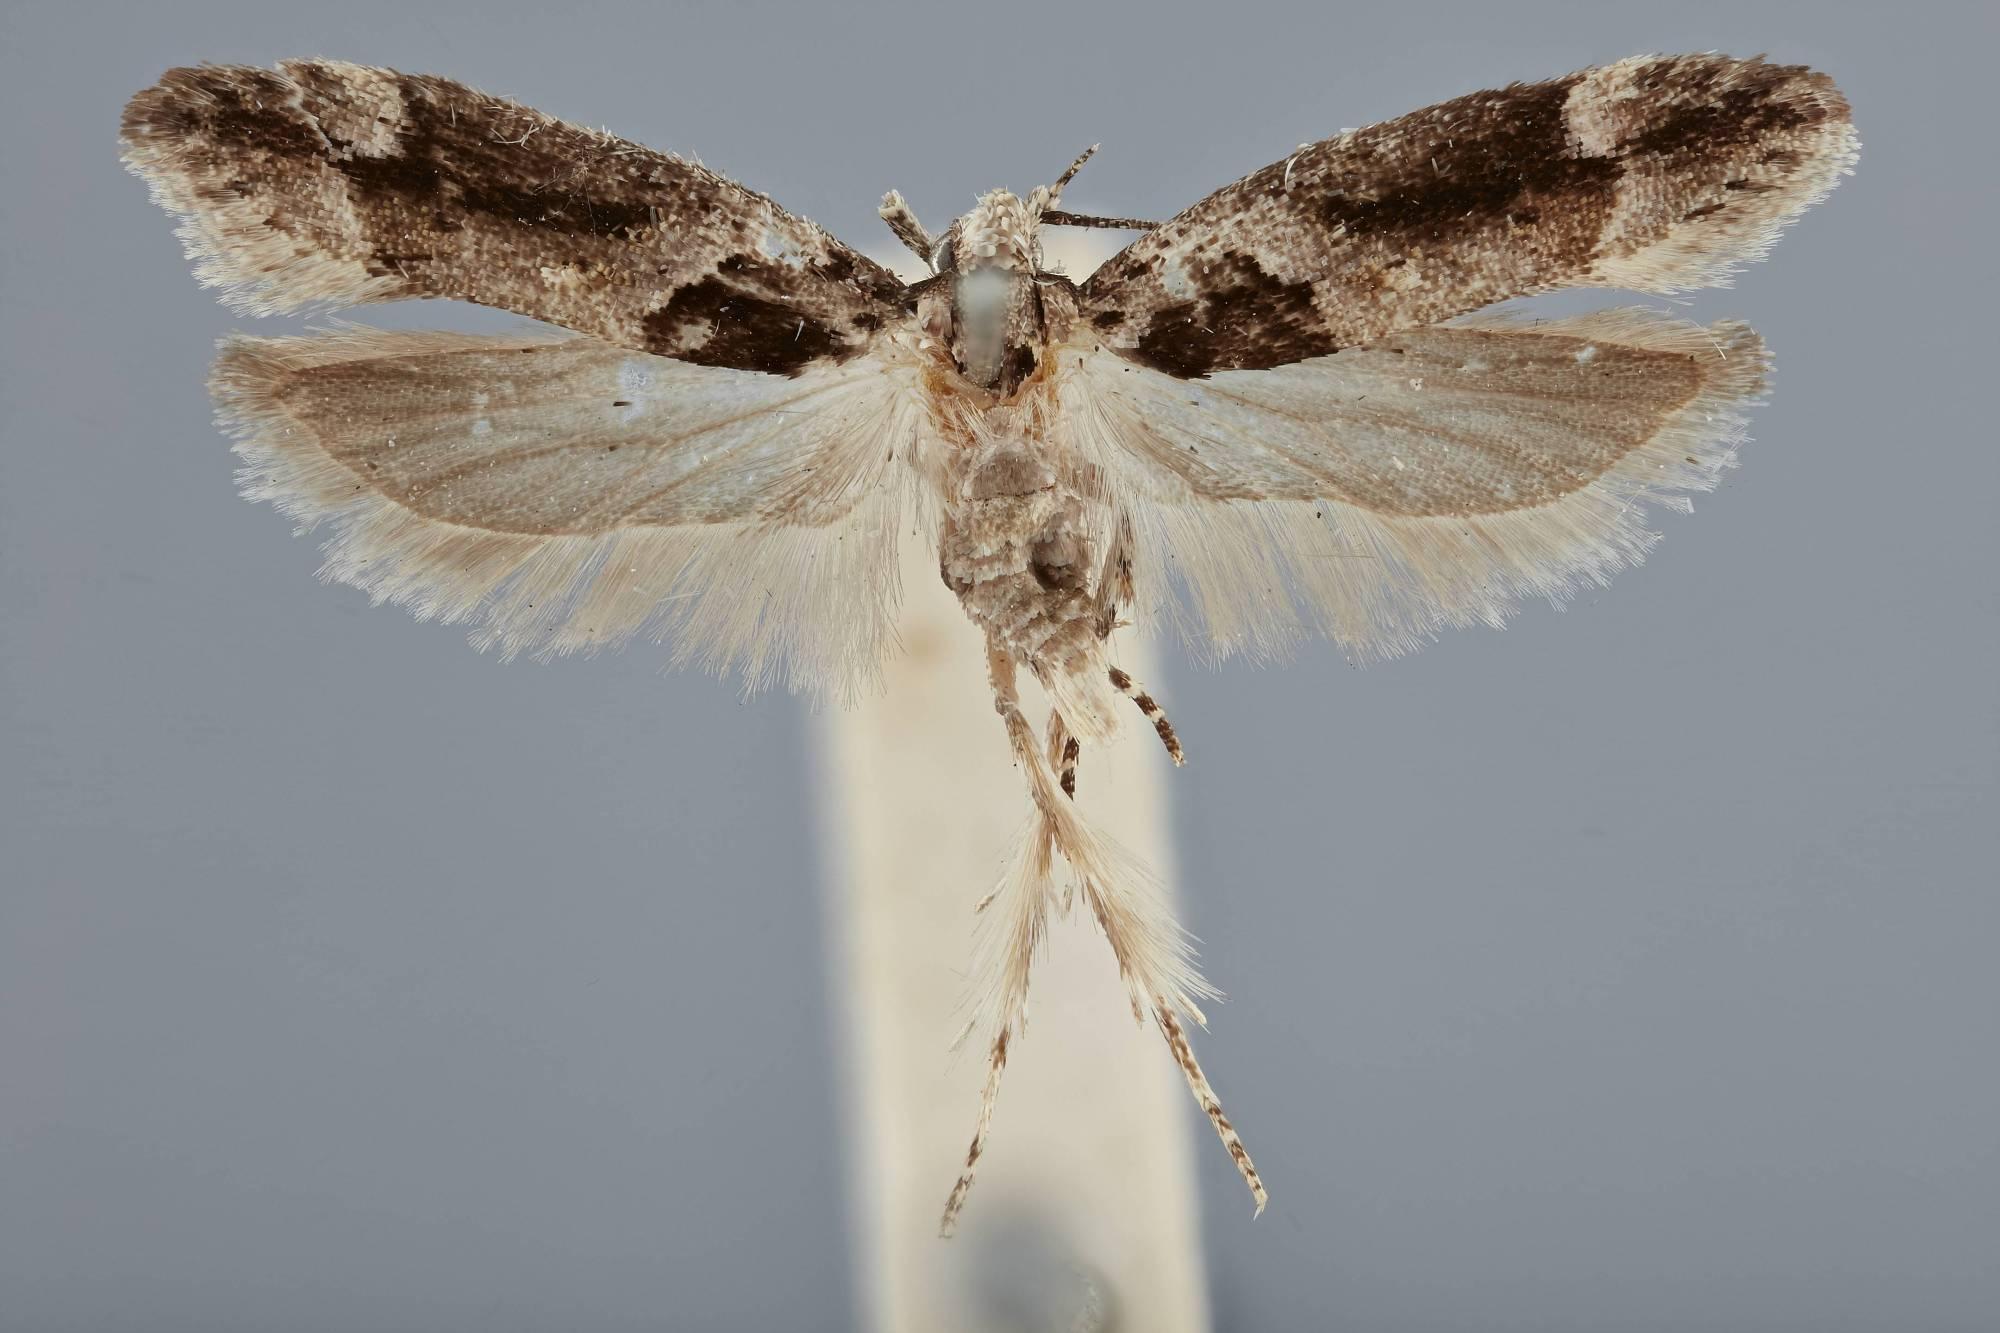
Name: Pseudochelaria walsinghami
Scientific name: Pseudochelaria walsinghami Dietz, 1900
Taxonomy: Animalia, Arthropoda, Insecta, Lepidoptera, Glossata, Gelechiidae, Gelechiinae
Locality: Hazleton, Luzerne, Pennsylvania, United States
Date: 7 Jun 1897